Yushima Station (Iwate)

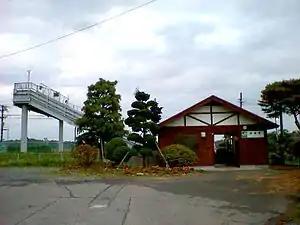
Yushima Station, November 2005

is a railway station in the city of Ichinoseki, Japan, operated by East Japan Railway Company (JR East).